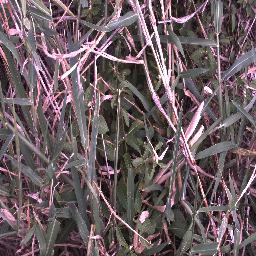
Label: negative